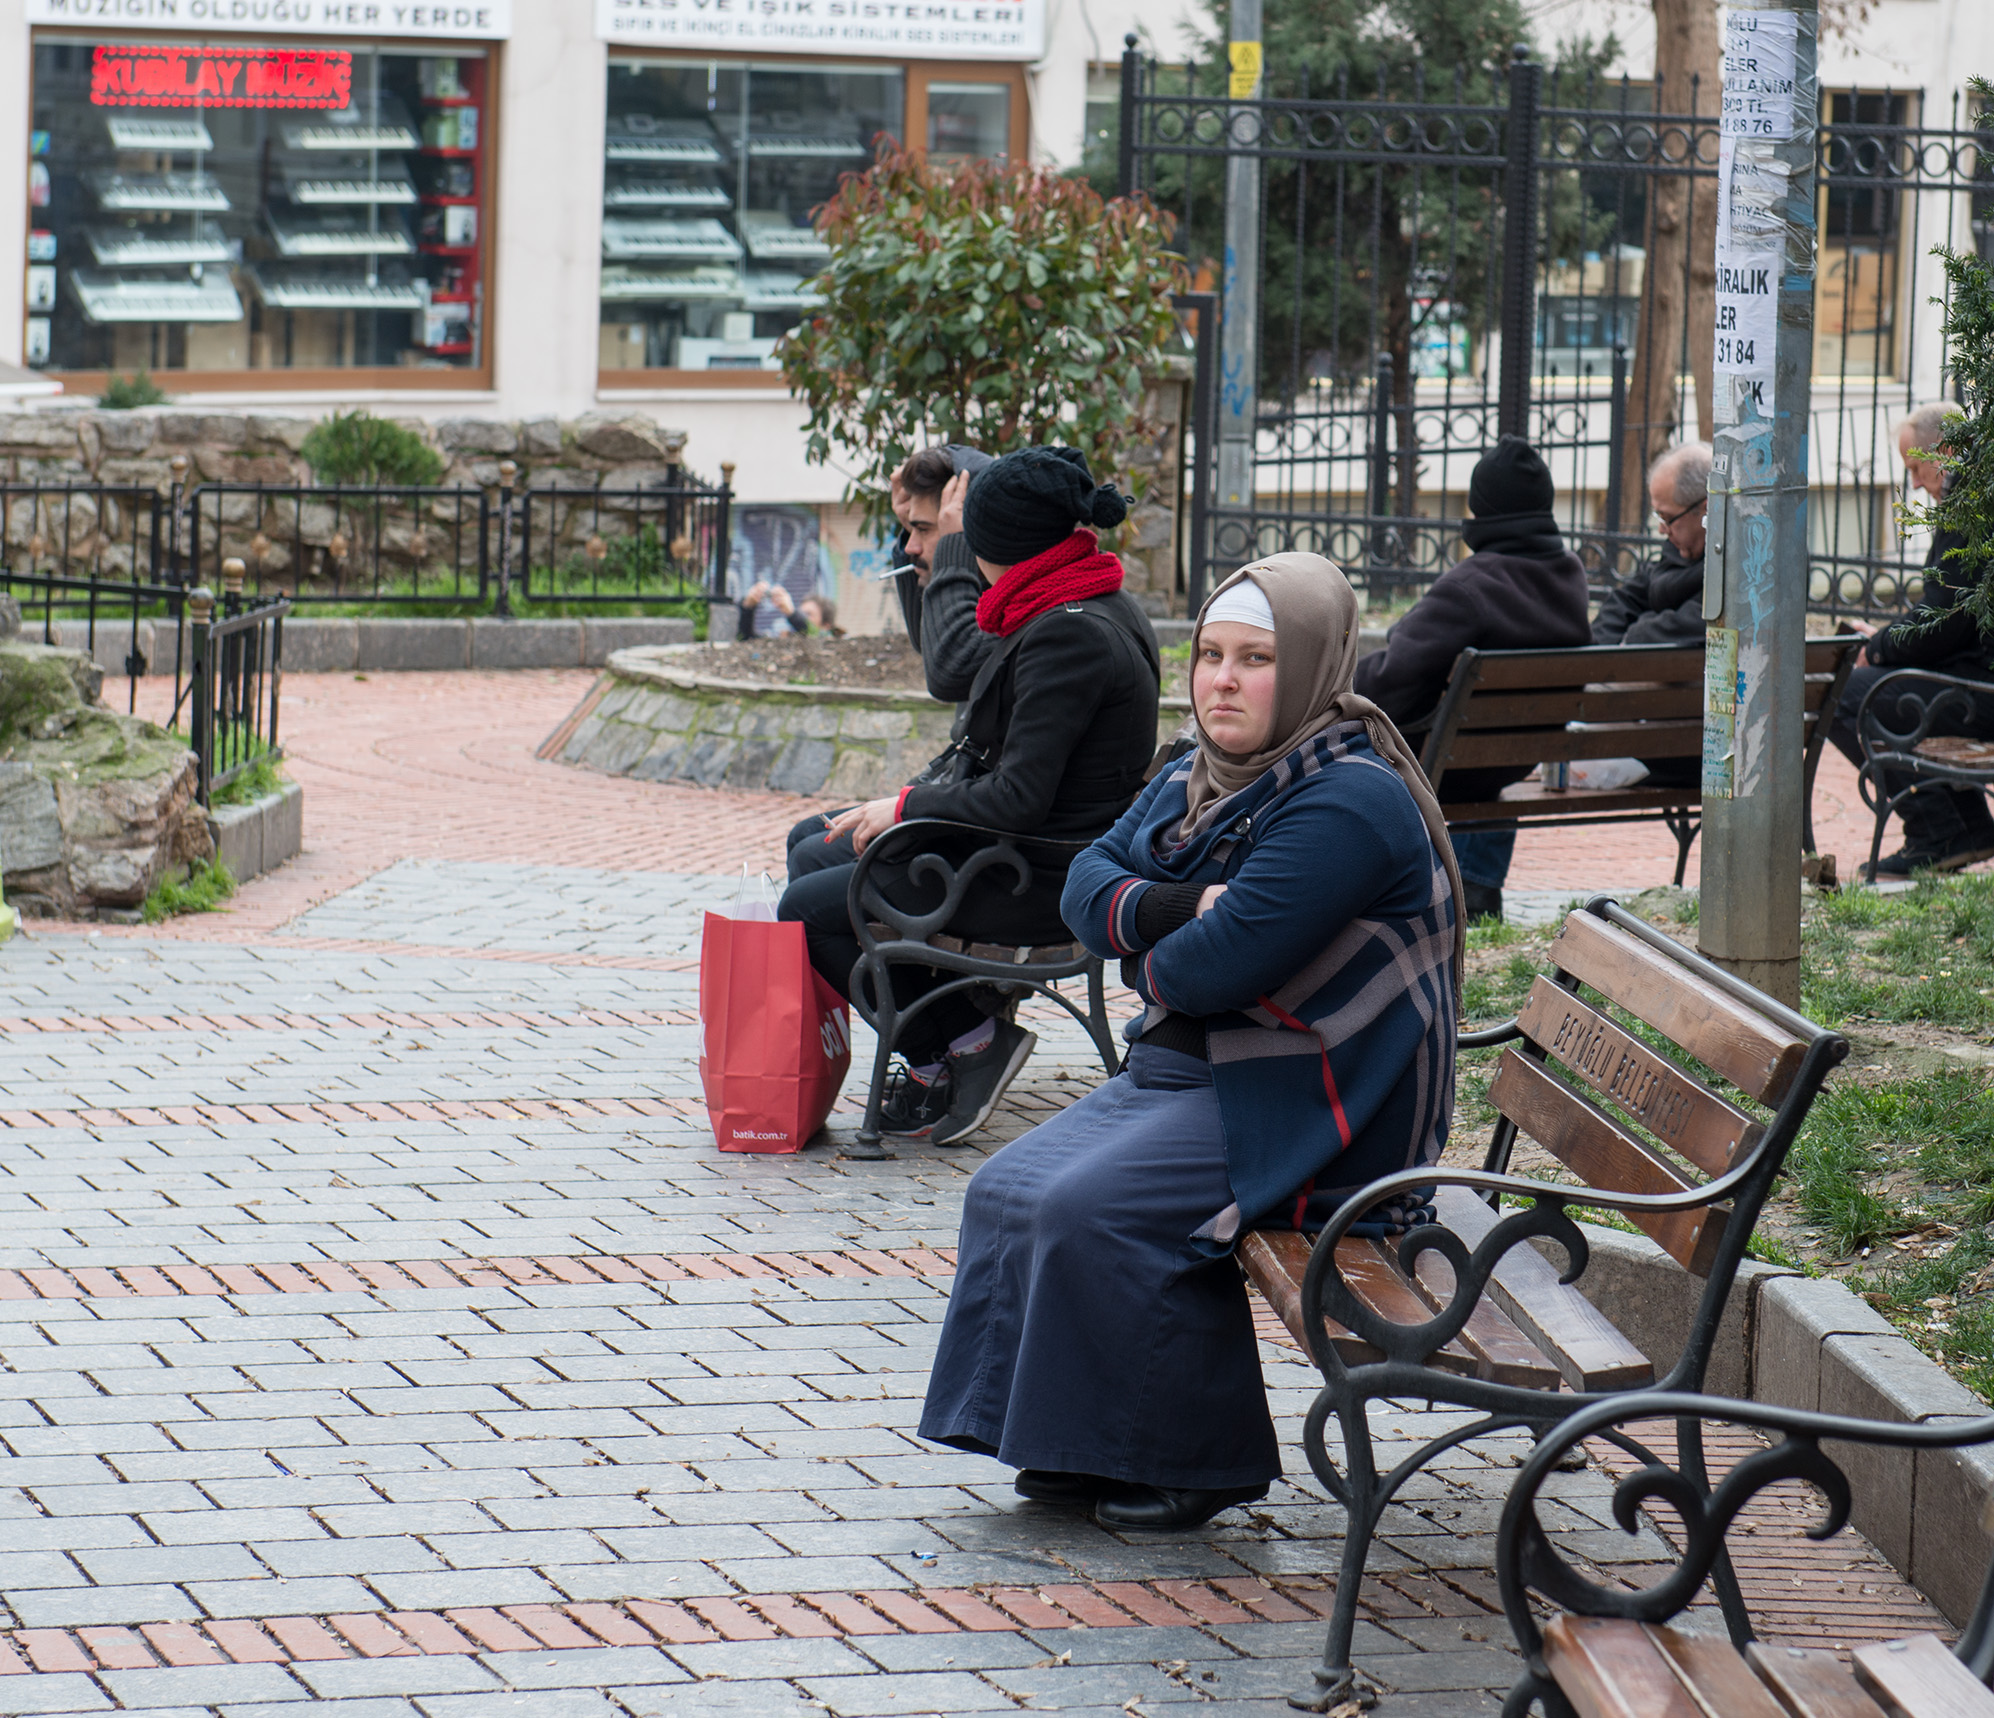
pedestrian, road, street, sidewalk, city, vehicle, nikon, turkey, istanbul, 28, nikkor, 2470, d800, turkei, nikond800, nikkor247028, turkiye, turquia, turchia, human positions